Risco, Badajoz

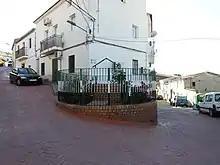
Water well at Calle San Blas

Risco is a Spanish municipality in the province of Badajoz, Extremadura. According to the 2014 census, the municipality has a population of 151 inhabitants.